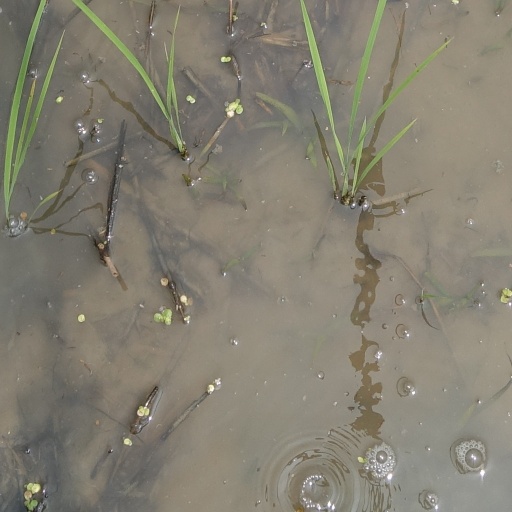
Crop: rice